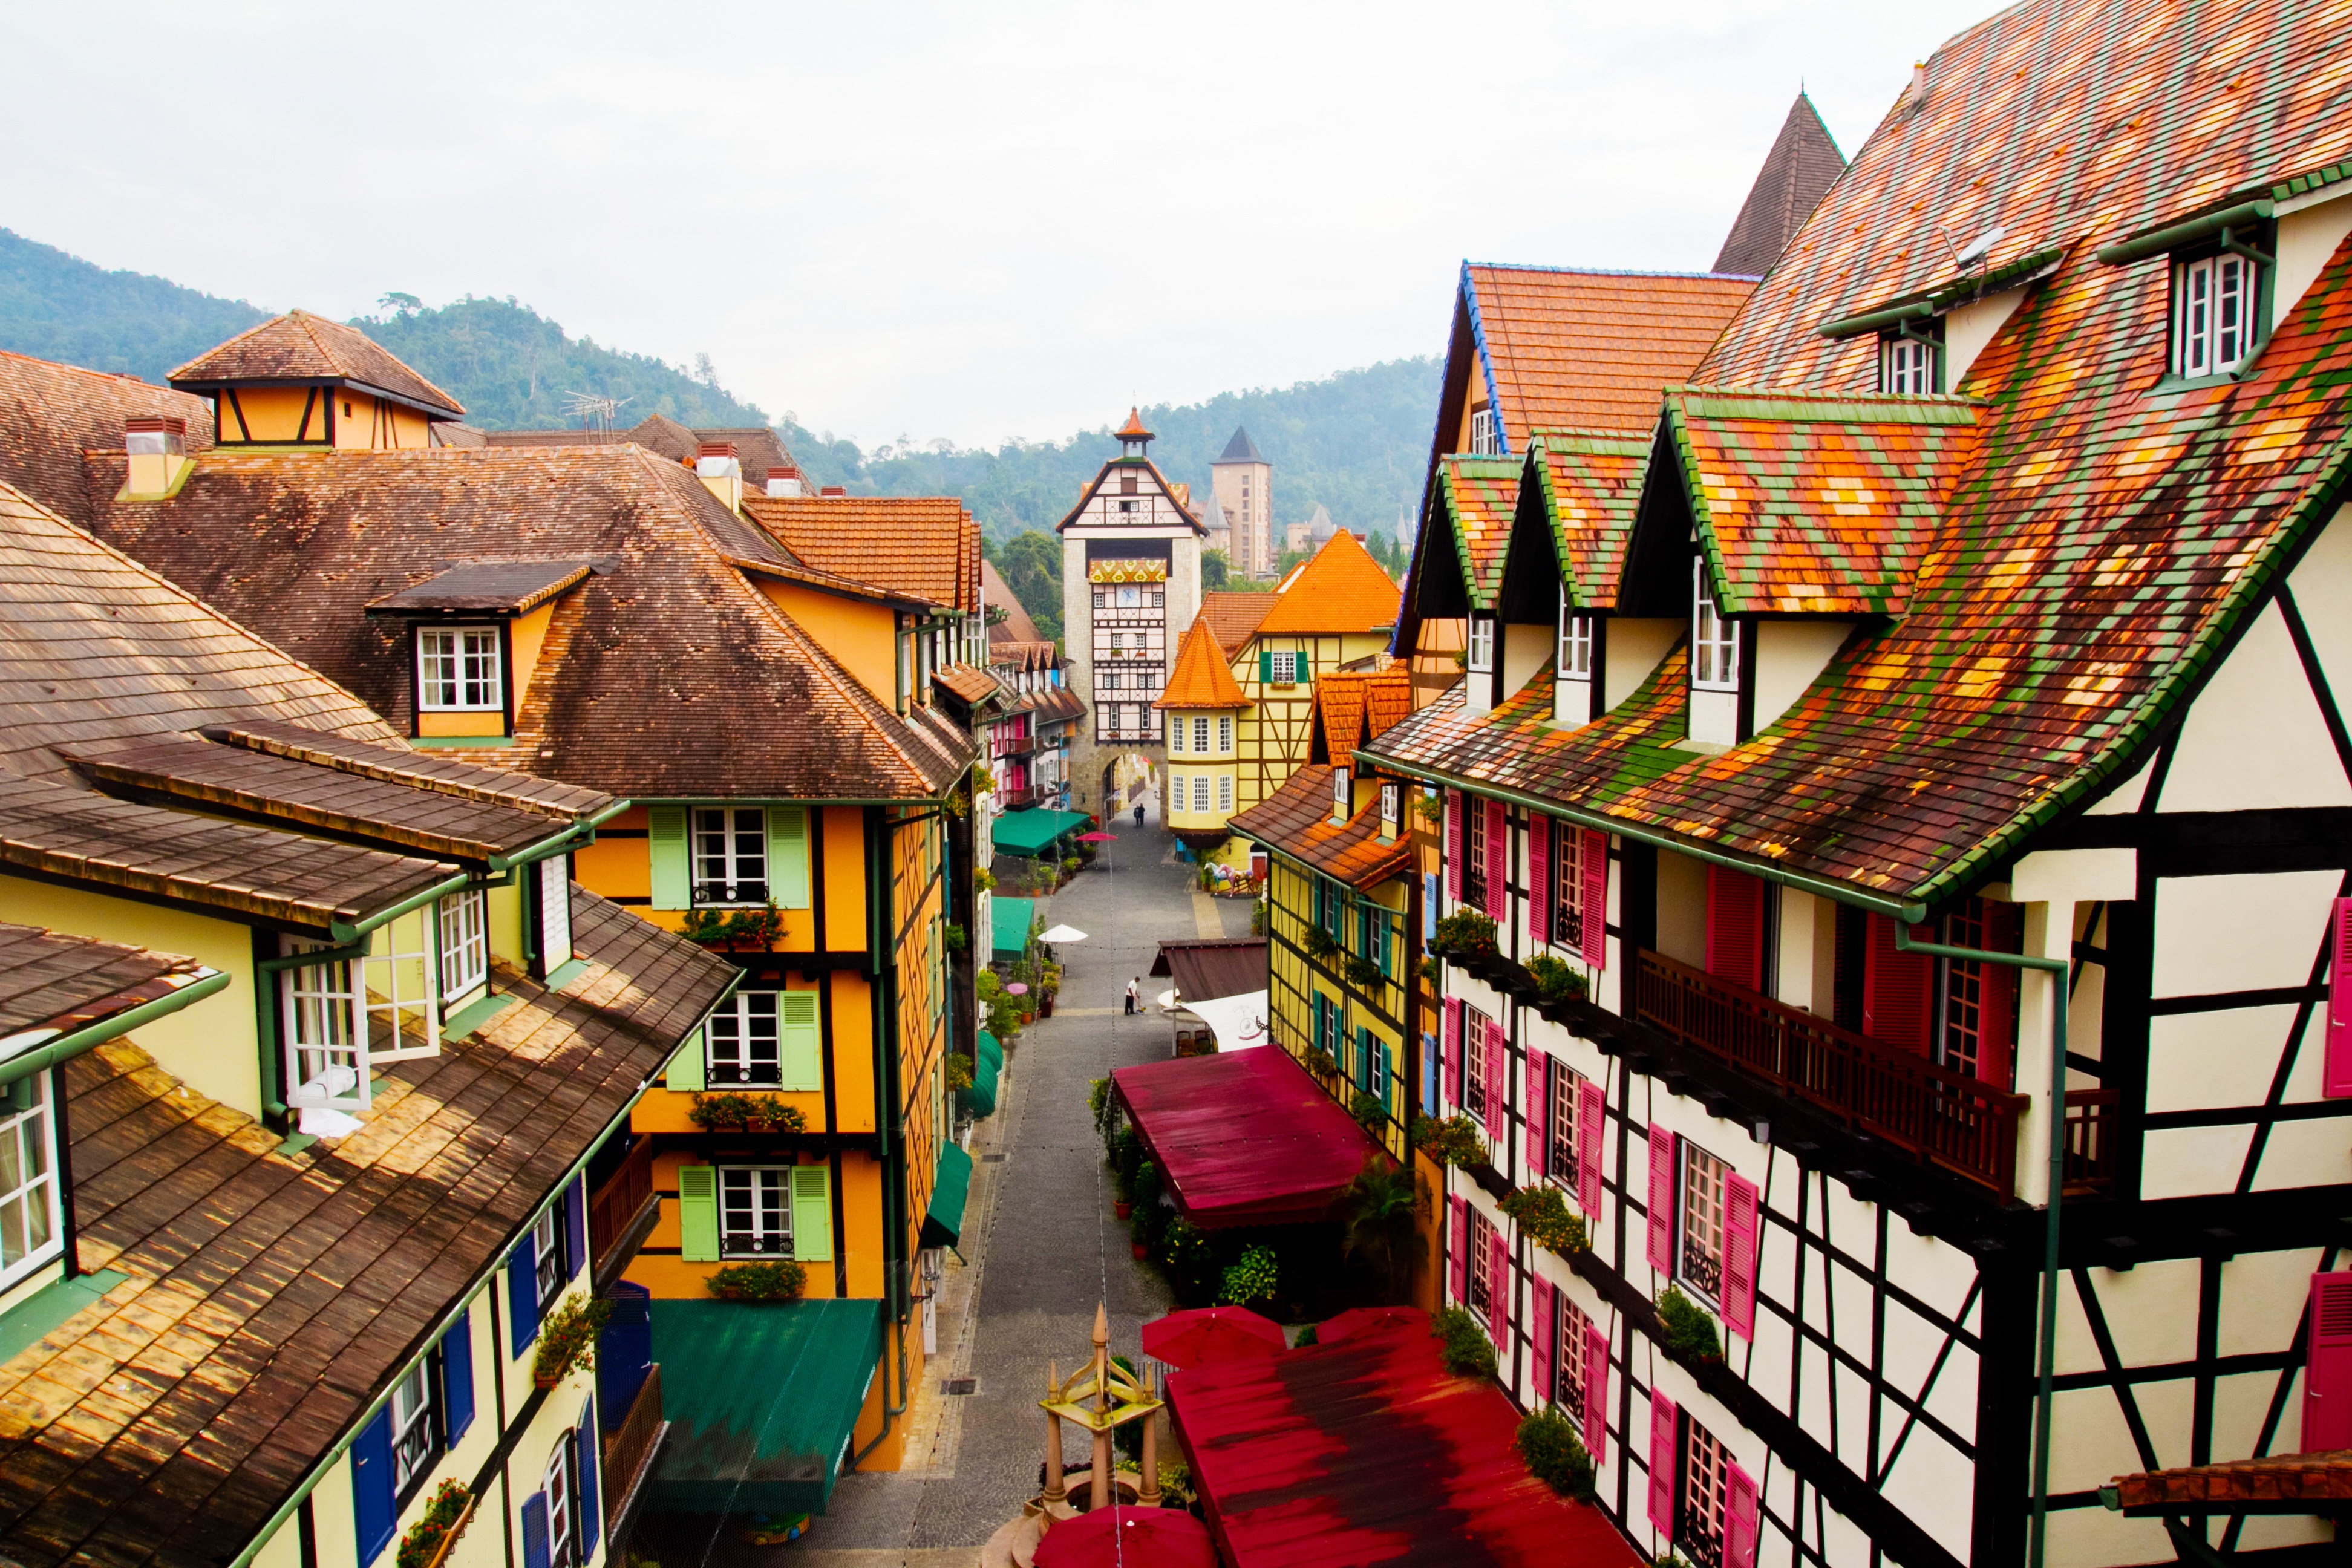
nature, town, cityscape, vacation, travel, village, tropical, color, holiday, tourism, hotel, resort, heritage, malaysia, neighbourhood, kolmar